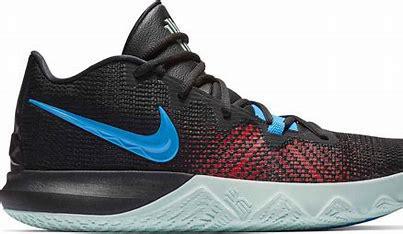
Brand: Nike
Model: Kyrie Flytrap 5